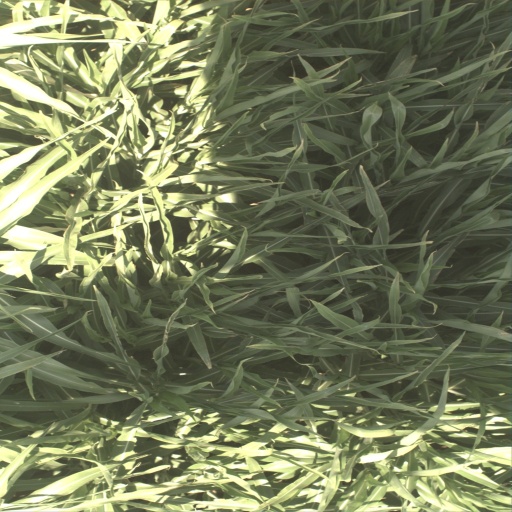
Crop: sorghum